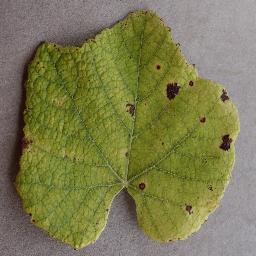
Label: Grape___Leaf_blight_(Isariopsis_Leaf_Spot)